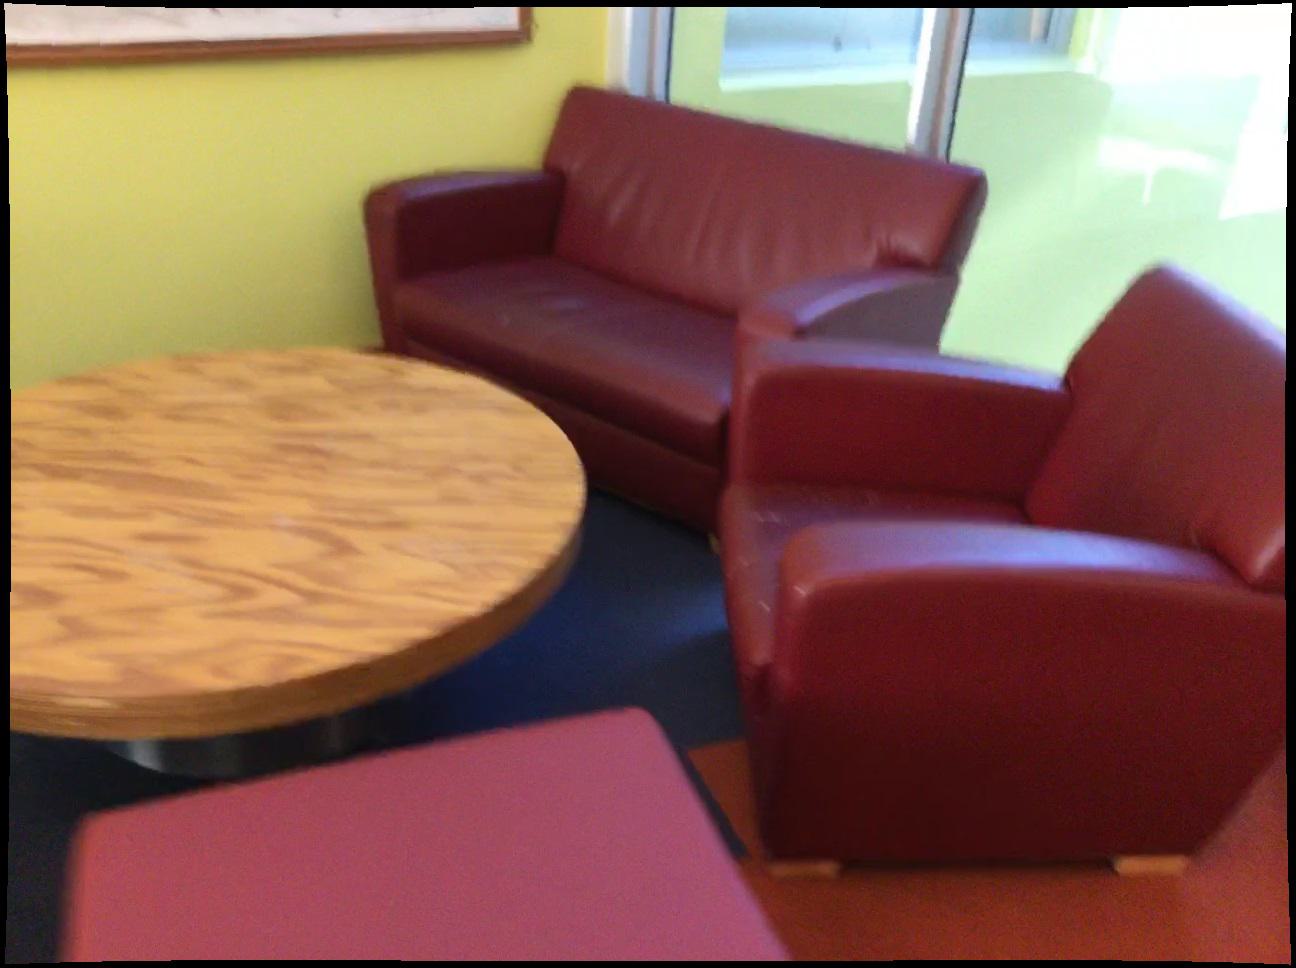
Question: Can the ottoman fit right of the table from the camera's perspective? Final answer should be yes or no.
Answer: No